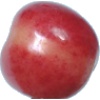
Label: cherry_rainier